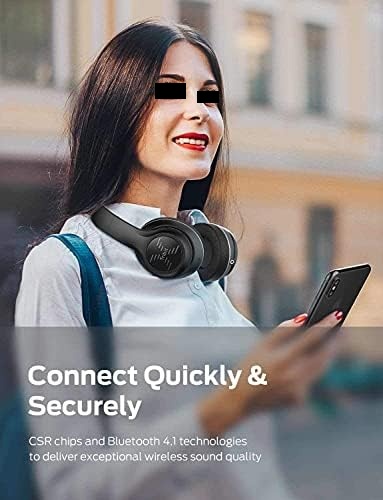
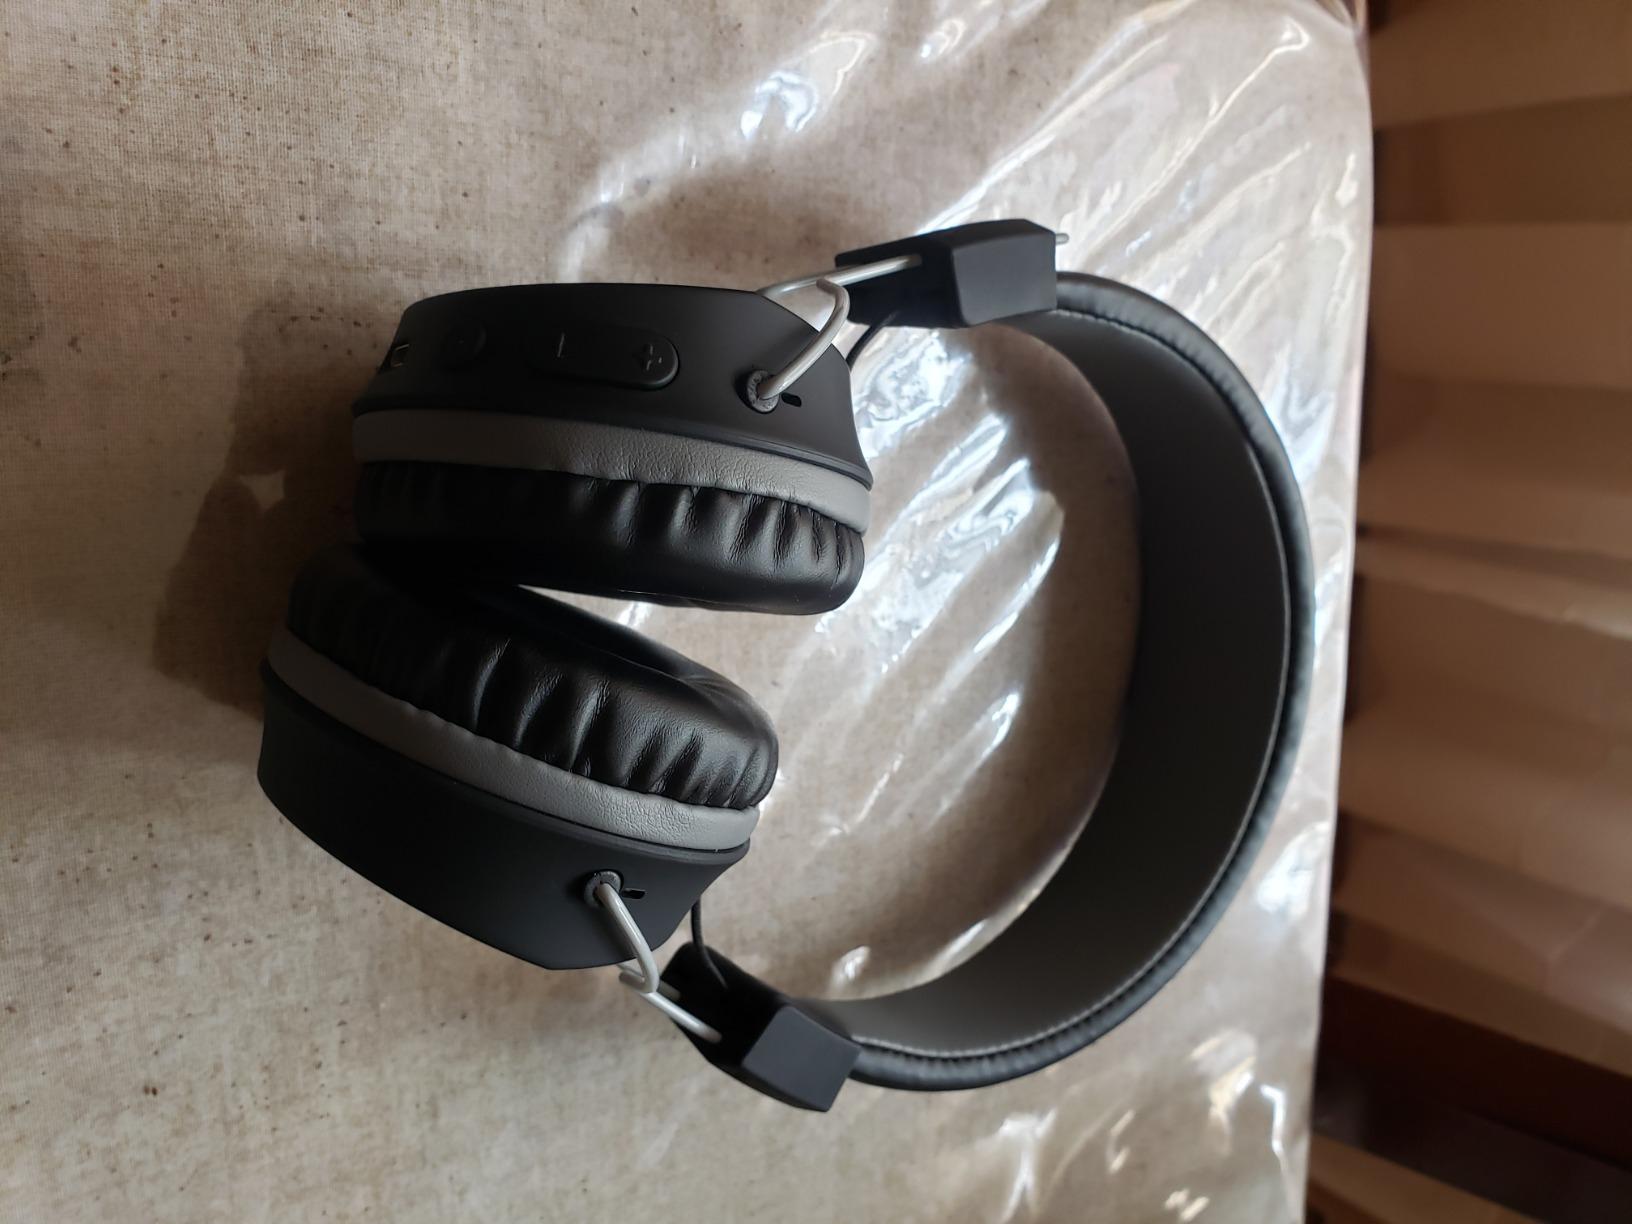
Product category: headphones
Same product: no